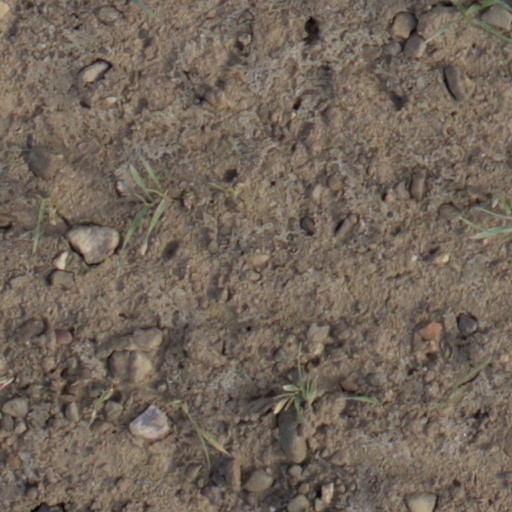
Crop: wheat